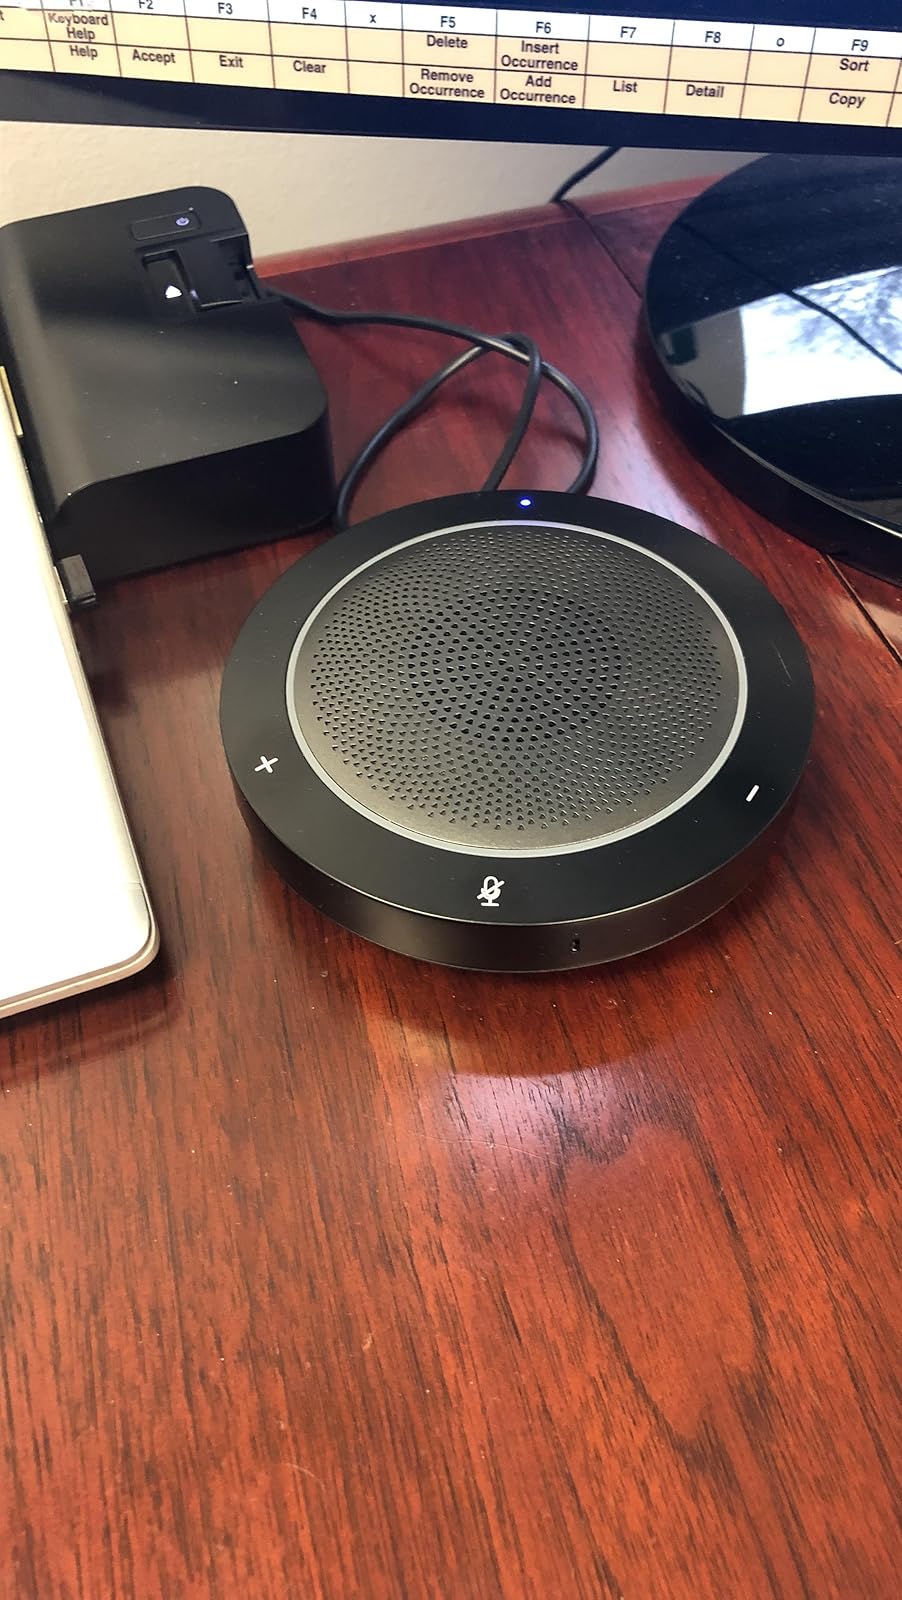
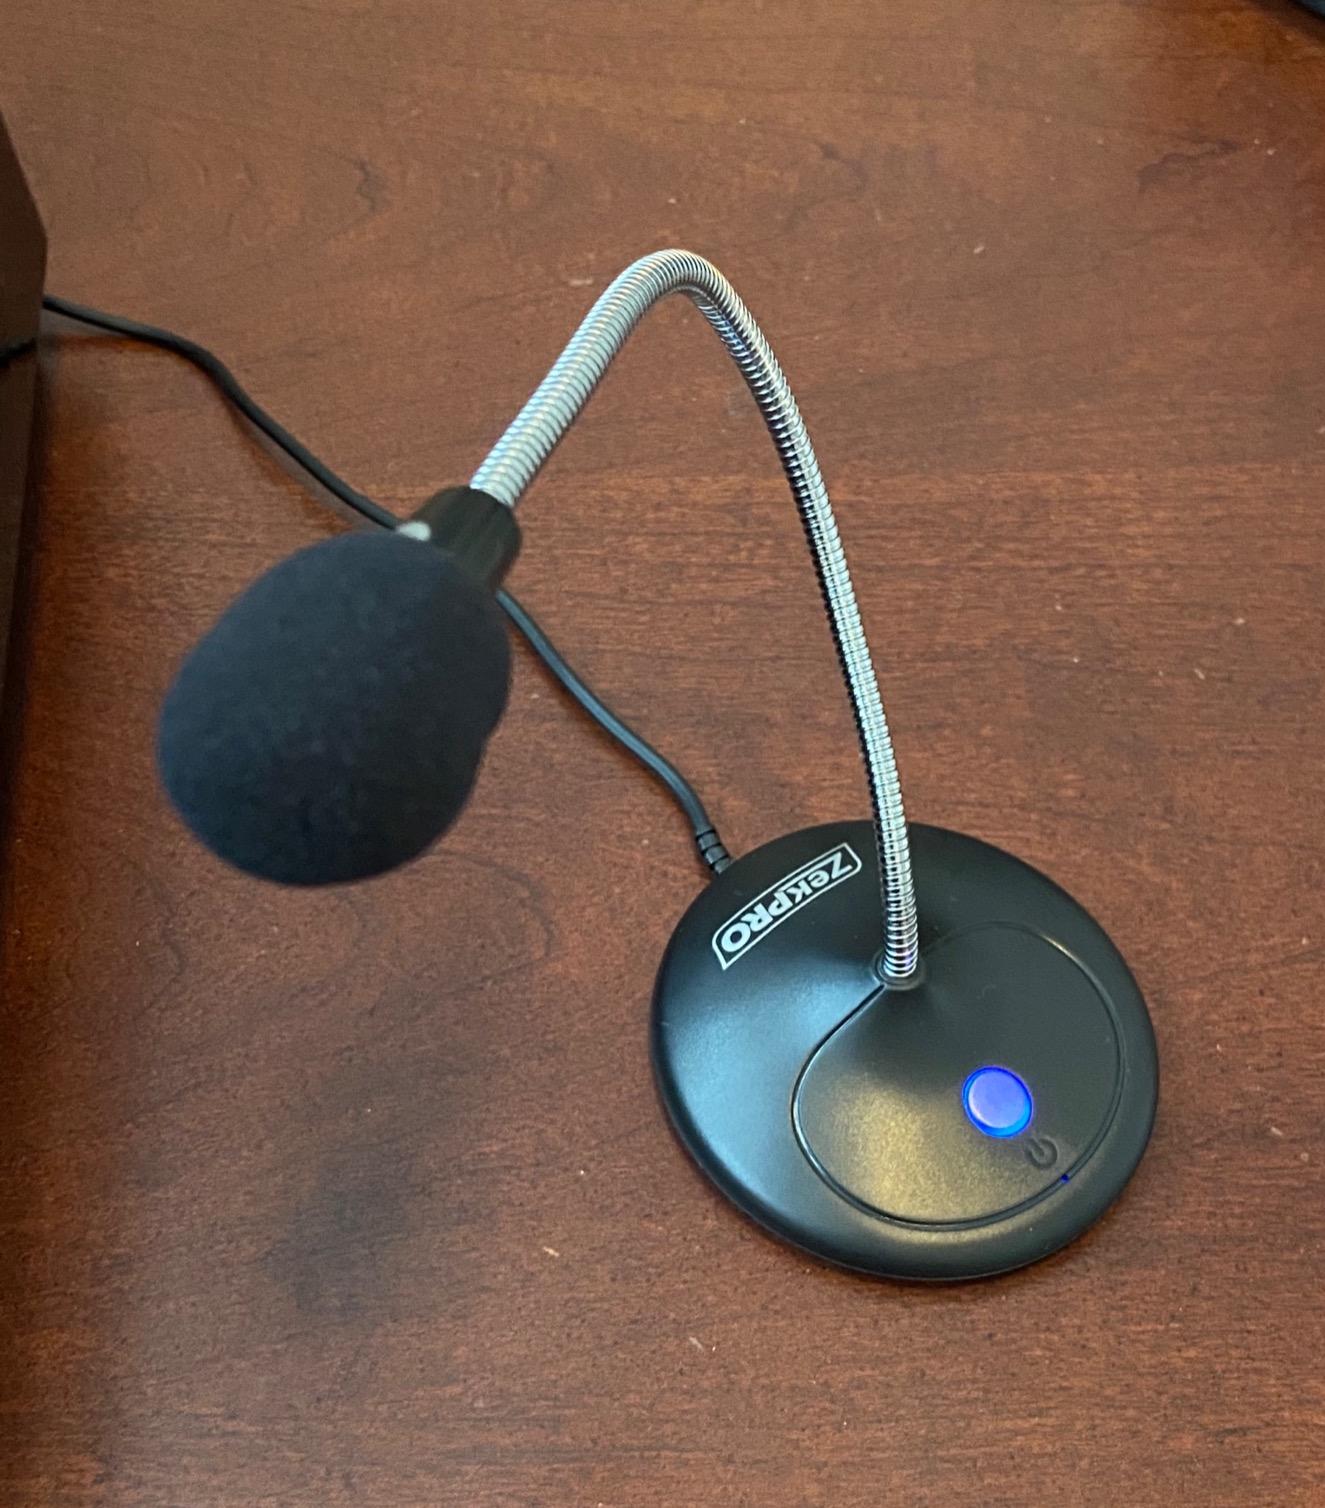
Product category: microphone
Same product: no